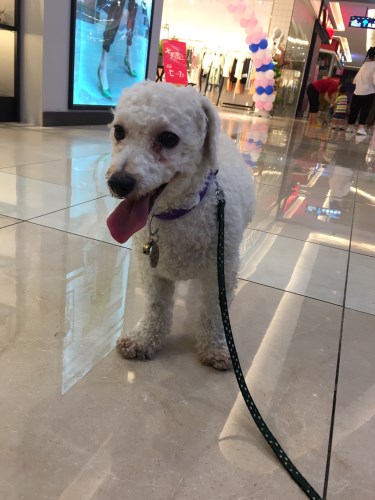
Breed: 3083-n000117-Bichon_Frise